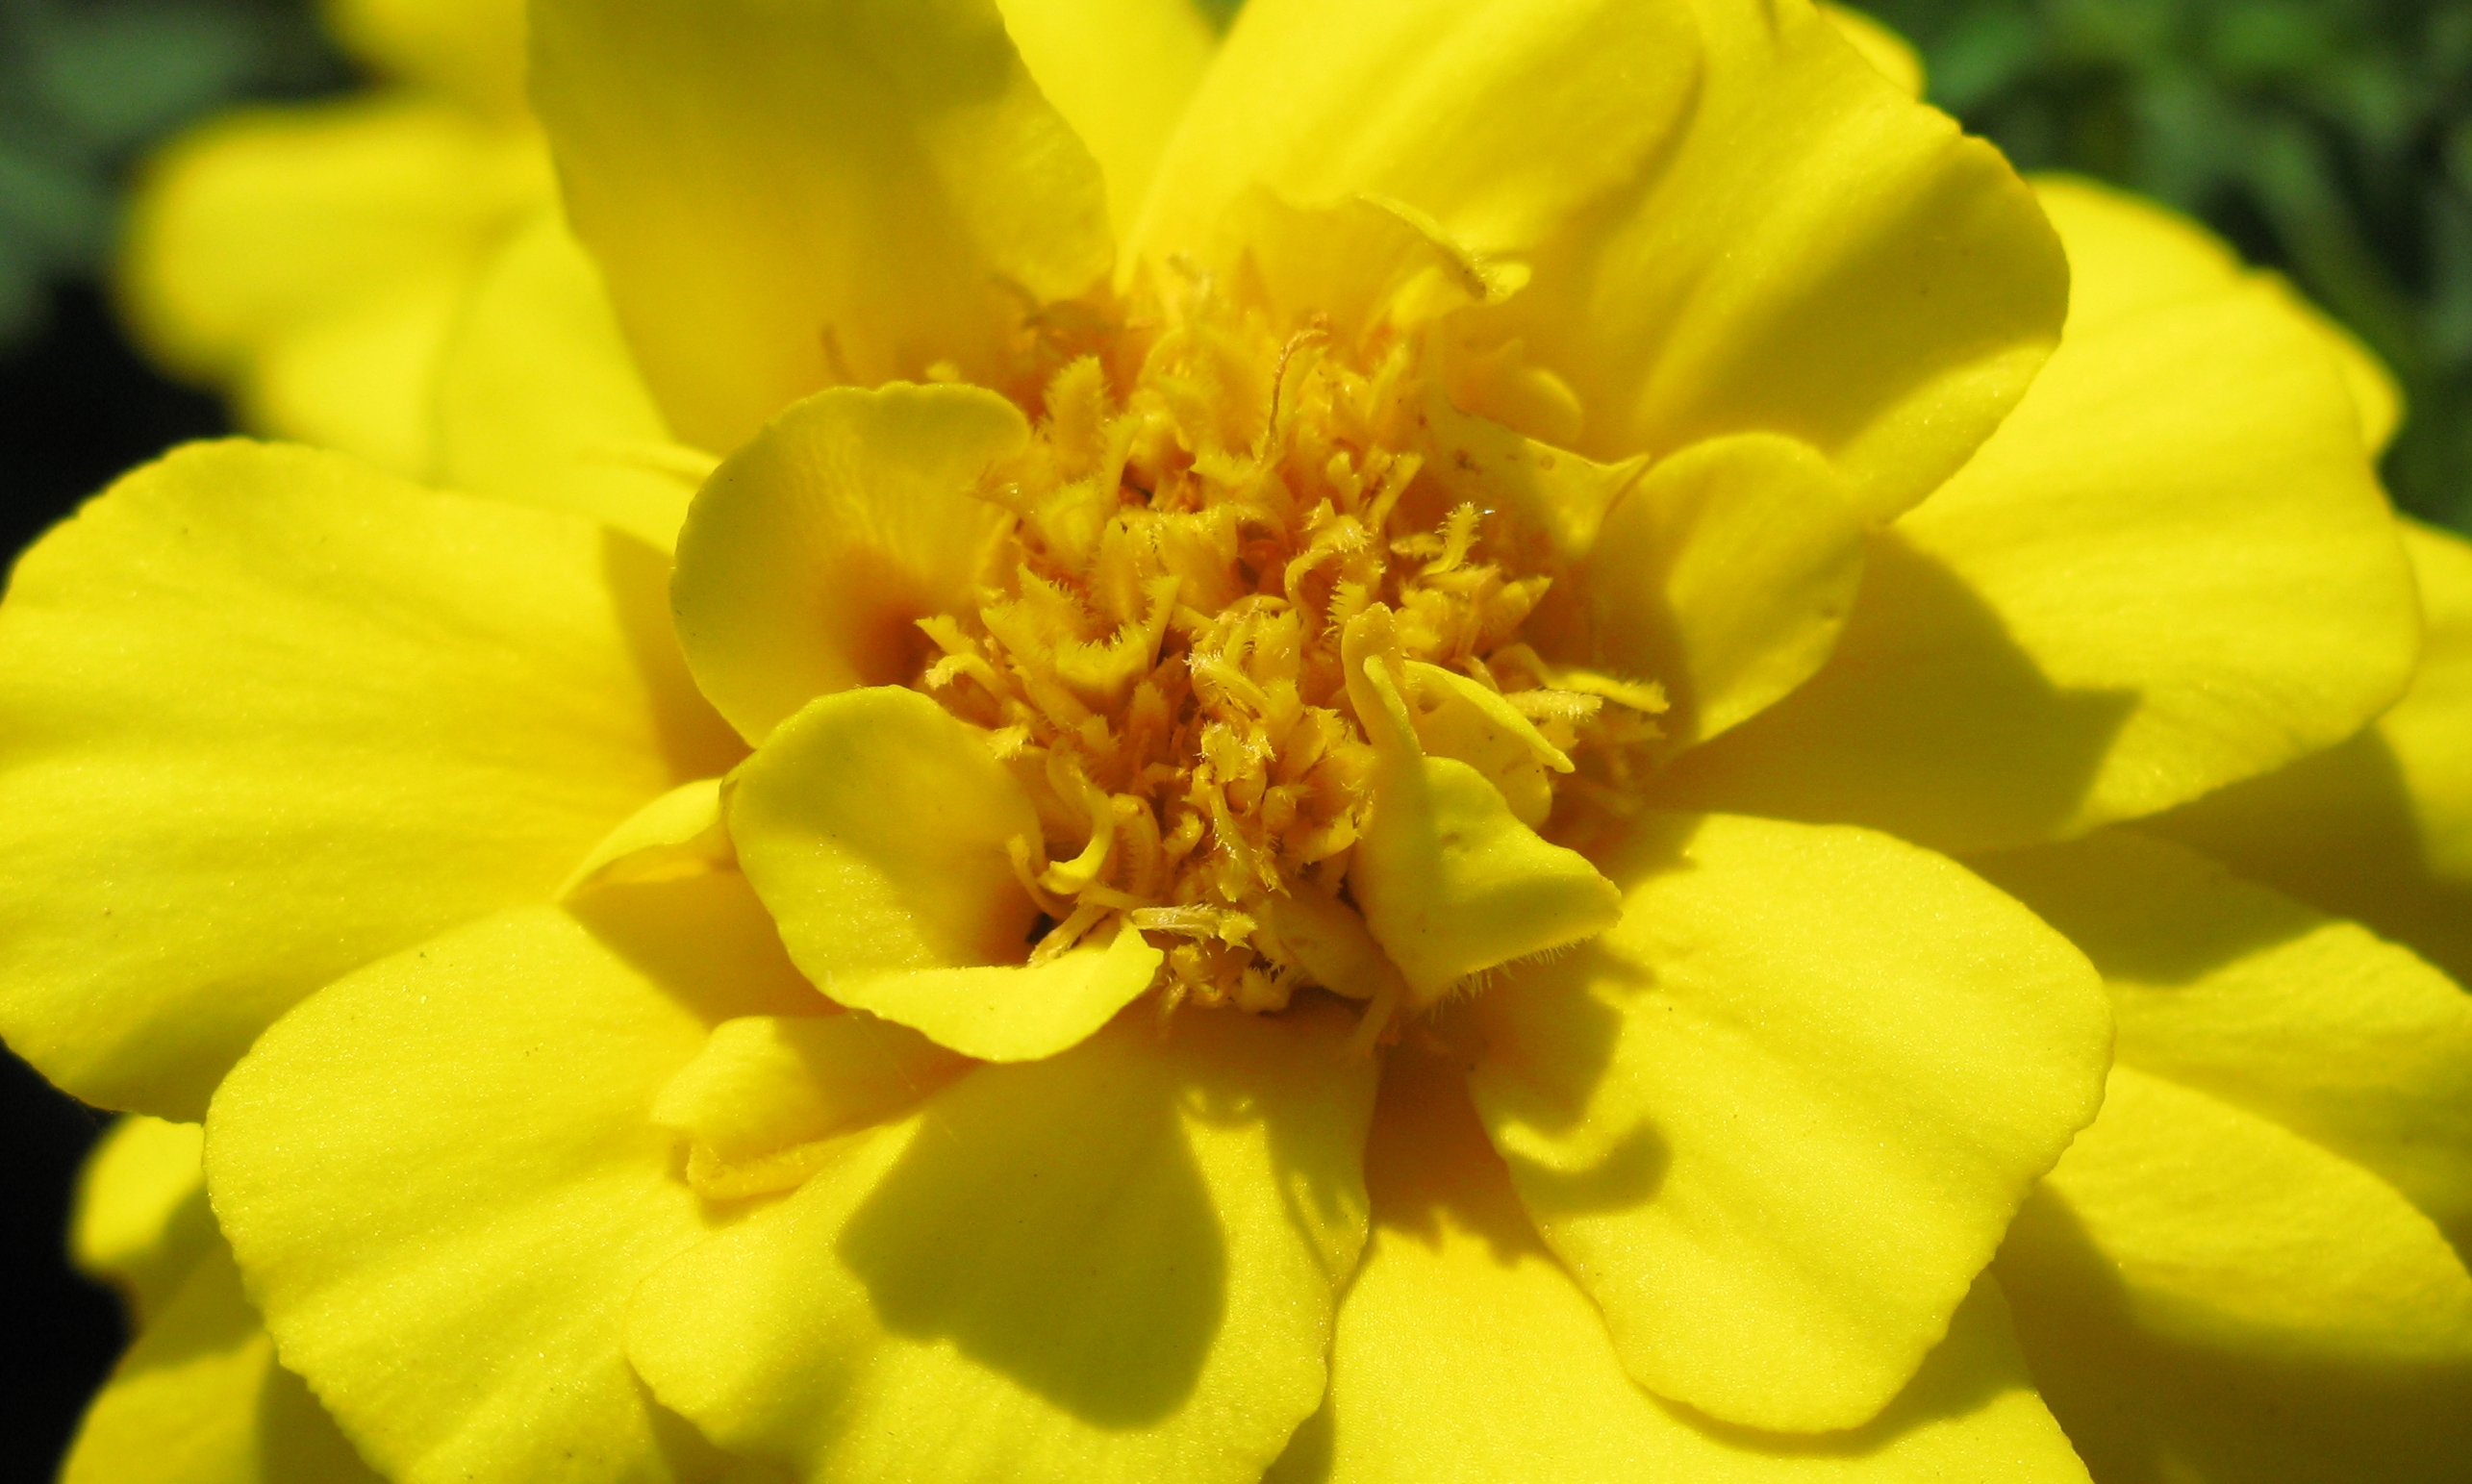
blossom, plant, flower, petal, high, botany, yellow, flora, wildflower, close up, hires, hi, res, resolution, g7, themacrogroup, macro photography, flowering plant, land plant